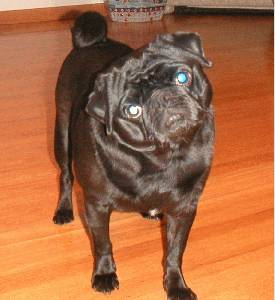
Breed: pug